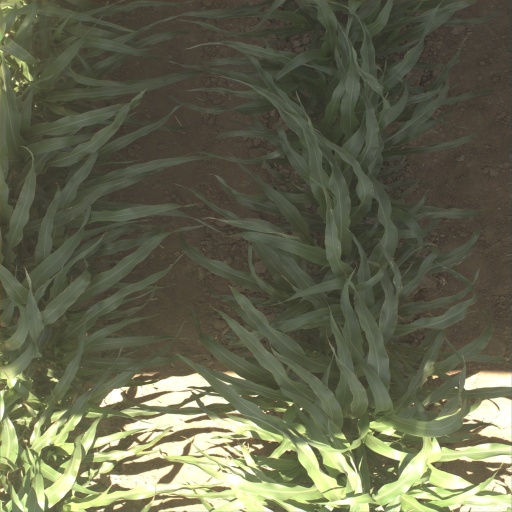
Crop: sorghum